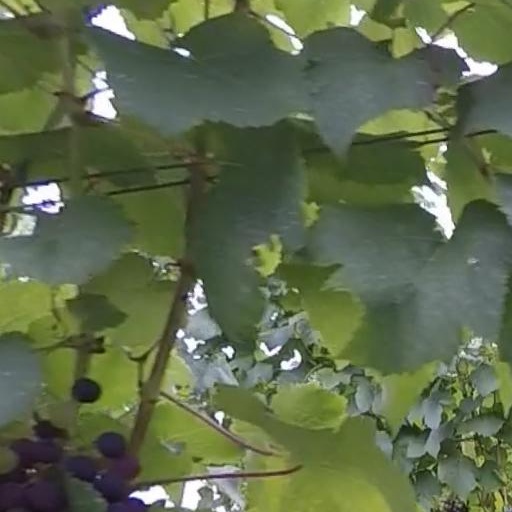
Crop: grape